Abraham Genoels

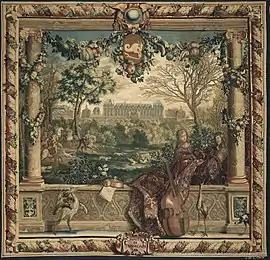
"Month of December", tapestry

The engraver Gérard Audran taught him engraving while they were both working for Le Brun. Charles Le Brun nominated Genoels as a candidate member of the Académie Royale in Paris. Genoels was accepted in the Académie in 1665. He then received a house and a pension from the French king. Genoels was also paid by the king to collaborate on paintings by Charles Le Brun on the battles of Alexander the Great. Genoels worked for various leading gentlemen of Paris including François Michel Le Tellier and Louis, Grand Condé (for his Château de Chantilly), before returning to Flanders in 1669.